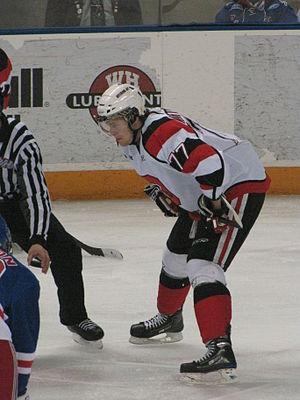
Ryan Martindale est un joueur professionnel canadien de hockey sur glace.